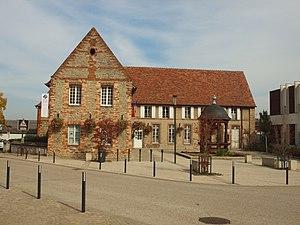
Office de tourisme de Gournay-en-Bray (Seine-Inférieure, France)